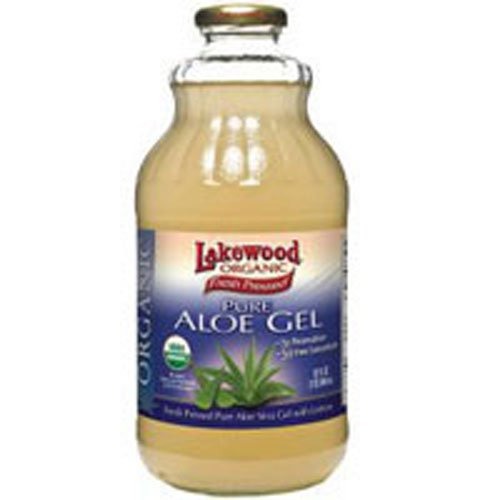
Item Name: Lakewood Juice Aloe Vera Gel Org
Value: 32.0
Unit: Ounce

Price: 24.14